Dan Wheldon

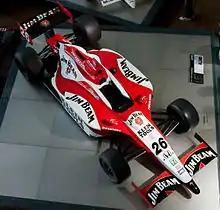
The Dallara IR03 car Wheldon drove to achieve his first IRL victory in the 2004 Indy Japan 300

The lack of sponsorship prevented him from starting the season though he was called up to drive when regular driver Dario Franchitti broke his vertebrae in a motor bike accident in Scotland. In his first race driving the No. 27 Dallara IR-03 Honda HI3R V8 car, at the Indy Japan 300 at Twin Ring Motegi, Wheldon qualified fifth and finished the accident-shortened race seventh. Wheldon qualified fifth for his first Indianapolis 500. Late in the race, he struck a concrete retaining wall and somersaulted into the air before landing upside down, which relegated him to finishing 19th. After Franchitti returned, Wheldon was retained as a driver following the retirement of team owner and mentor Michael Andretti. He drove well thereafter with another eight top-ten finishes. Starting tenth at Chicagoland Speedway, Wheldon led for a season-high 38 laps and came fourth. He ended the season finishing third at Texas Motor Speedway, scoring 312 points for 11th in the point standings. Wheldon's performances enhanced his reputation, and he demonstrated an accord with oval track racing that many European drivers lacked. He was awarded the 2003 IndyCar Rookie of the Year, and was voted the 2003 Autosport Rookie of the Year.